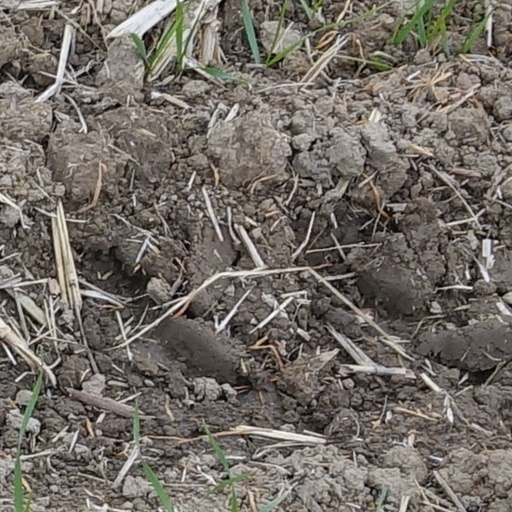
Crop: wheat